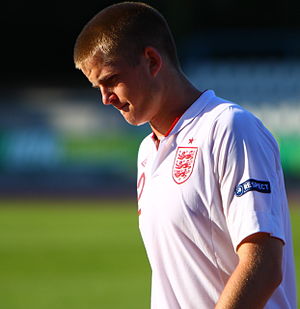
Eric Dier
Dier spiller for  England U19 i 2012
Eric Jeremy Edgar Dier er en engelsk fodboldspiller, der spiller som midterforsvarer for den engelske fodboldklub Tottenham Hotspur og Englands nationale fodboldlandshold.